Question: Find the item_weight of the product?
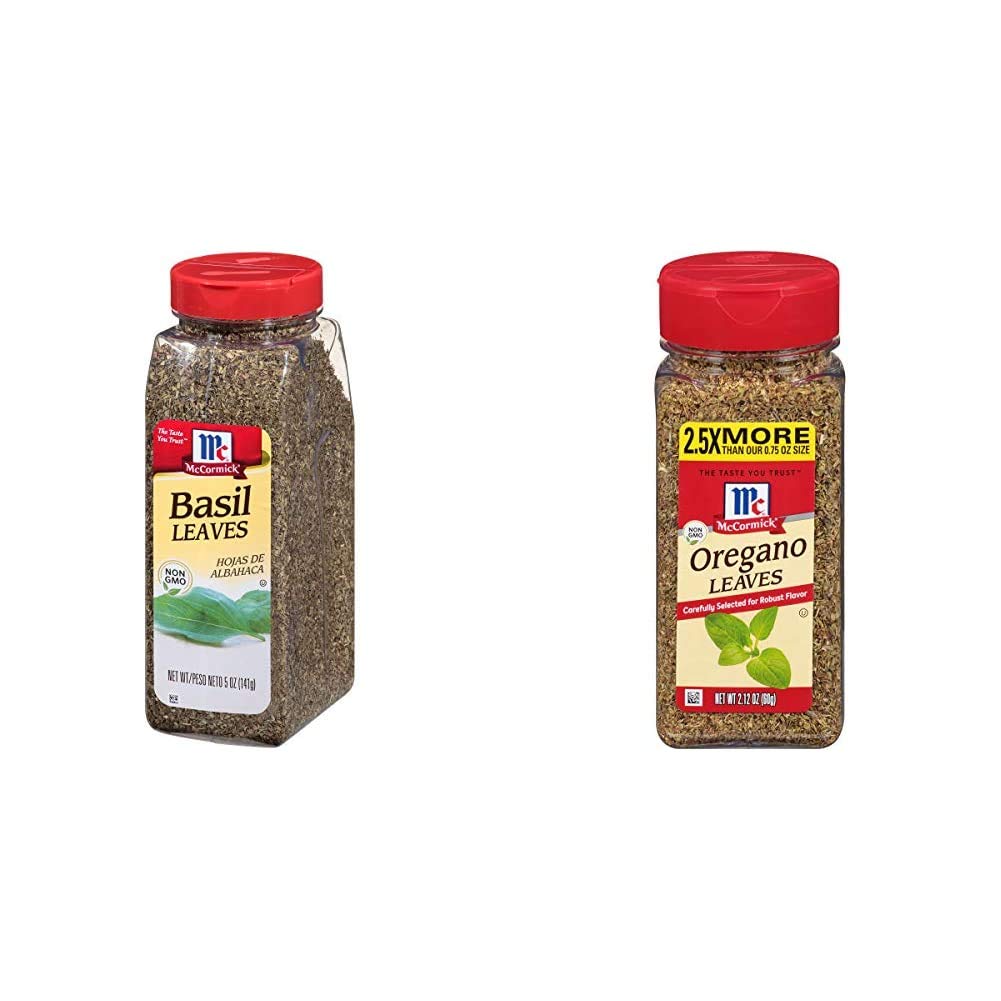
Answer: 141.0 gram